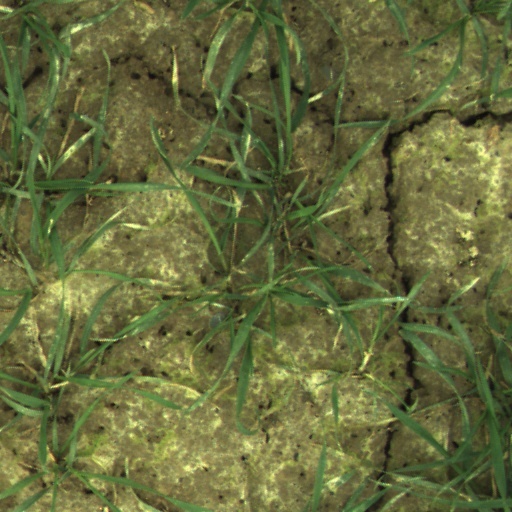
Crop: wheat